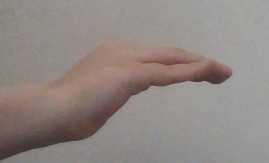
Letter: haa